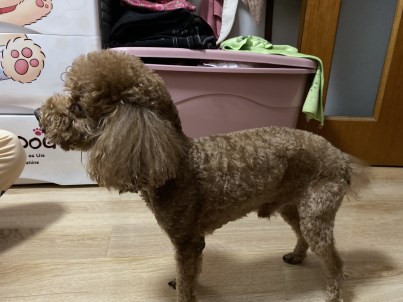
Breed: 7449-n000128-teddy